Tectonostratigraphy

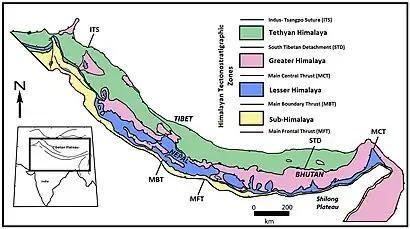
Map of Himalayan tectonostratigraphic zones

In geology, tectonostratigraphy is stratigraphy that refers either to rock sequences in which large-scale layering is caused by the stacking of thrust sheets, or nappes, in areas of thrust tectonics or to the effects of tectonics on lithostratigraphy.